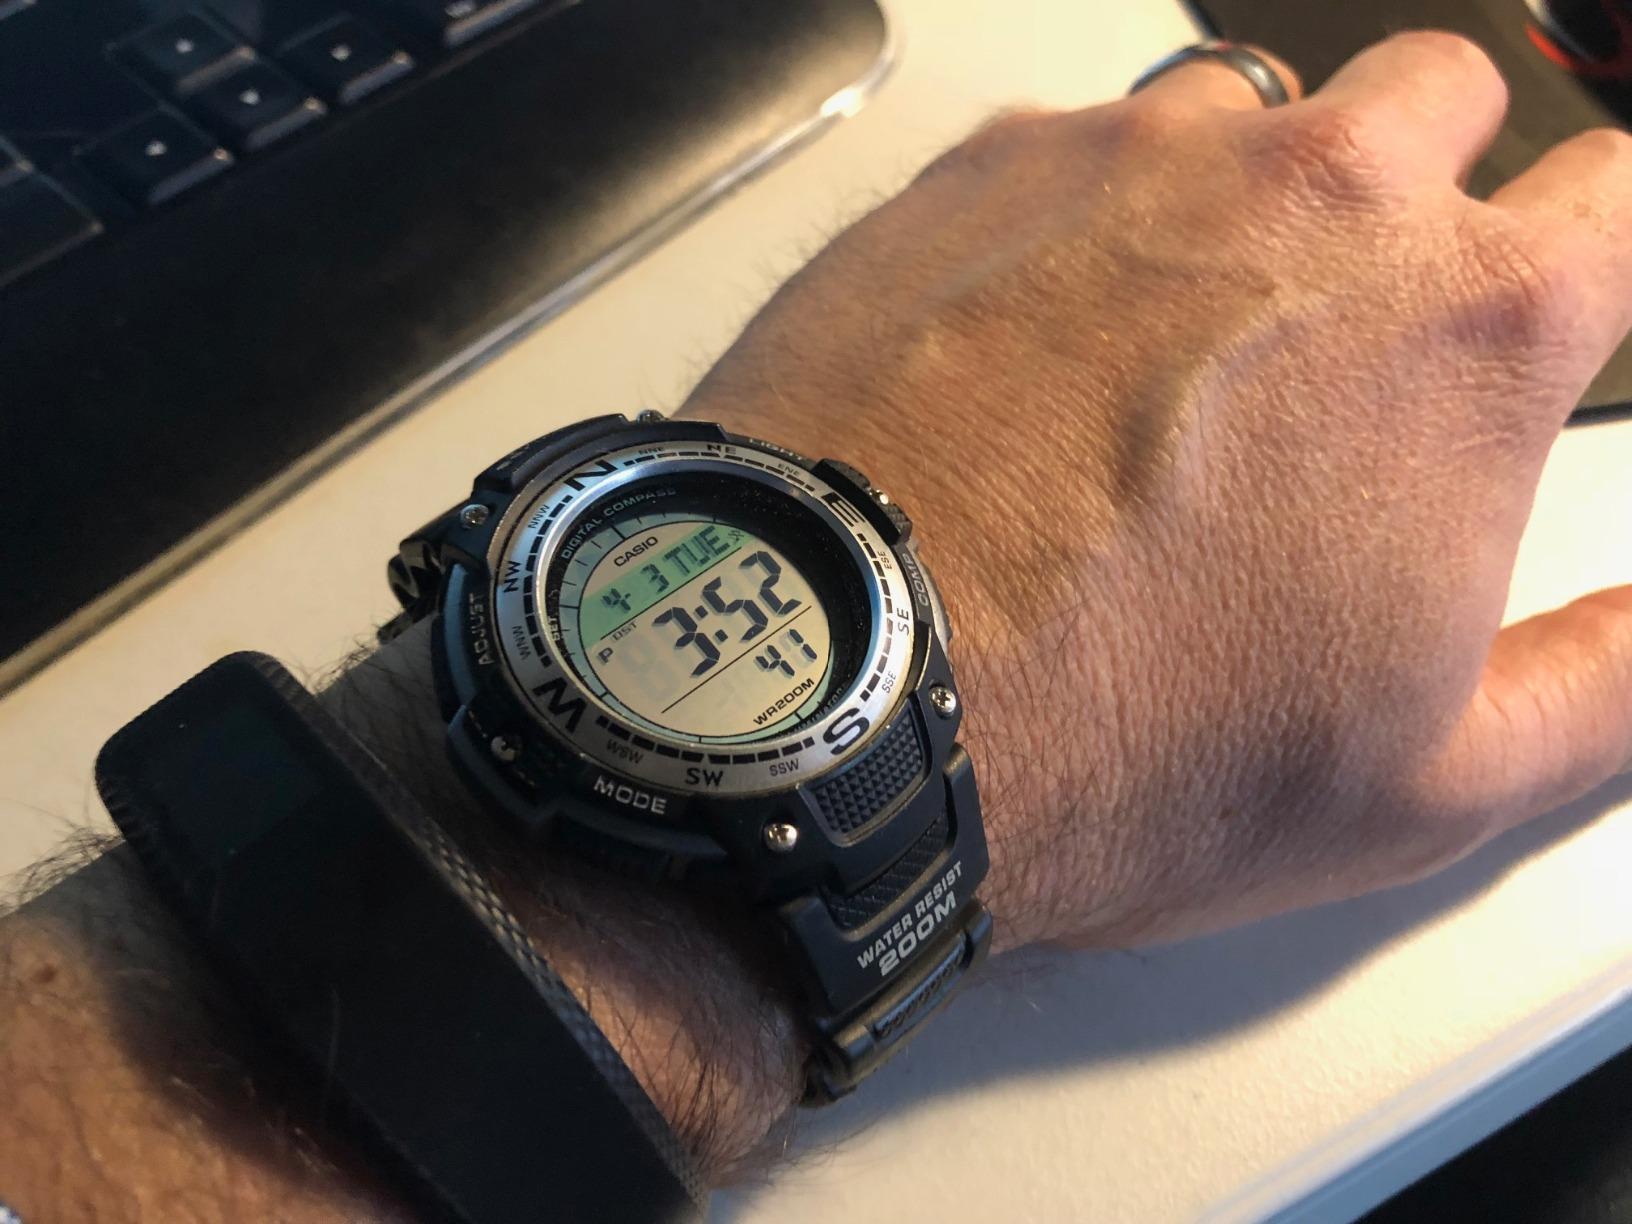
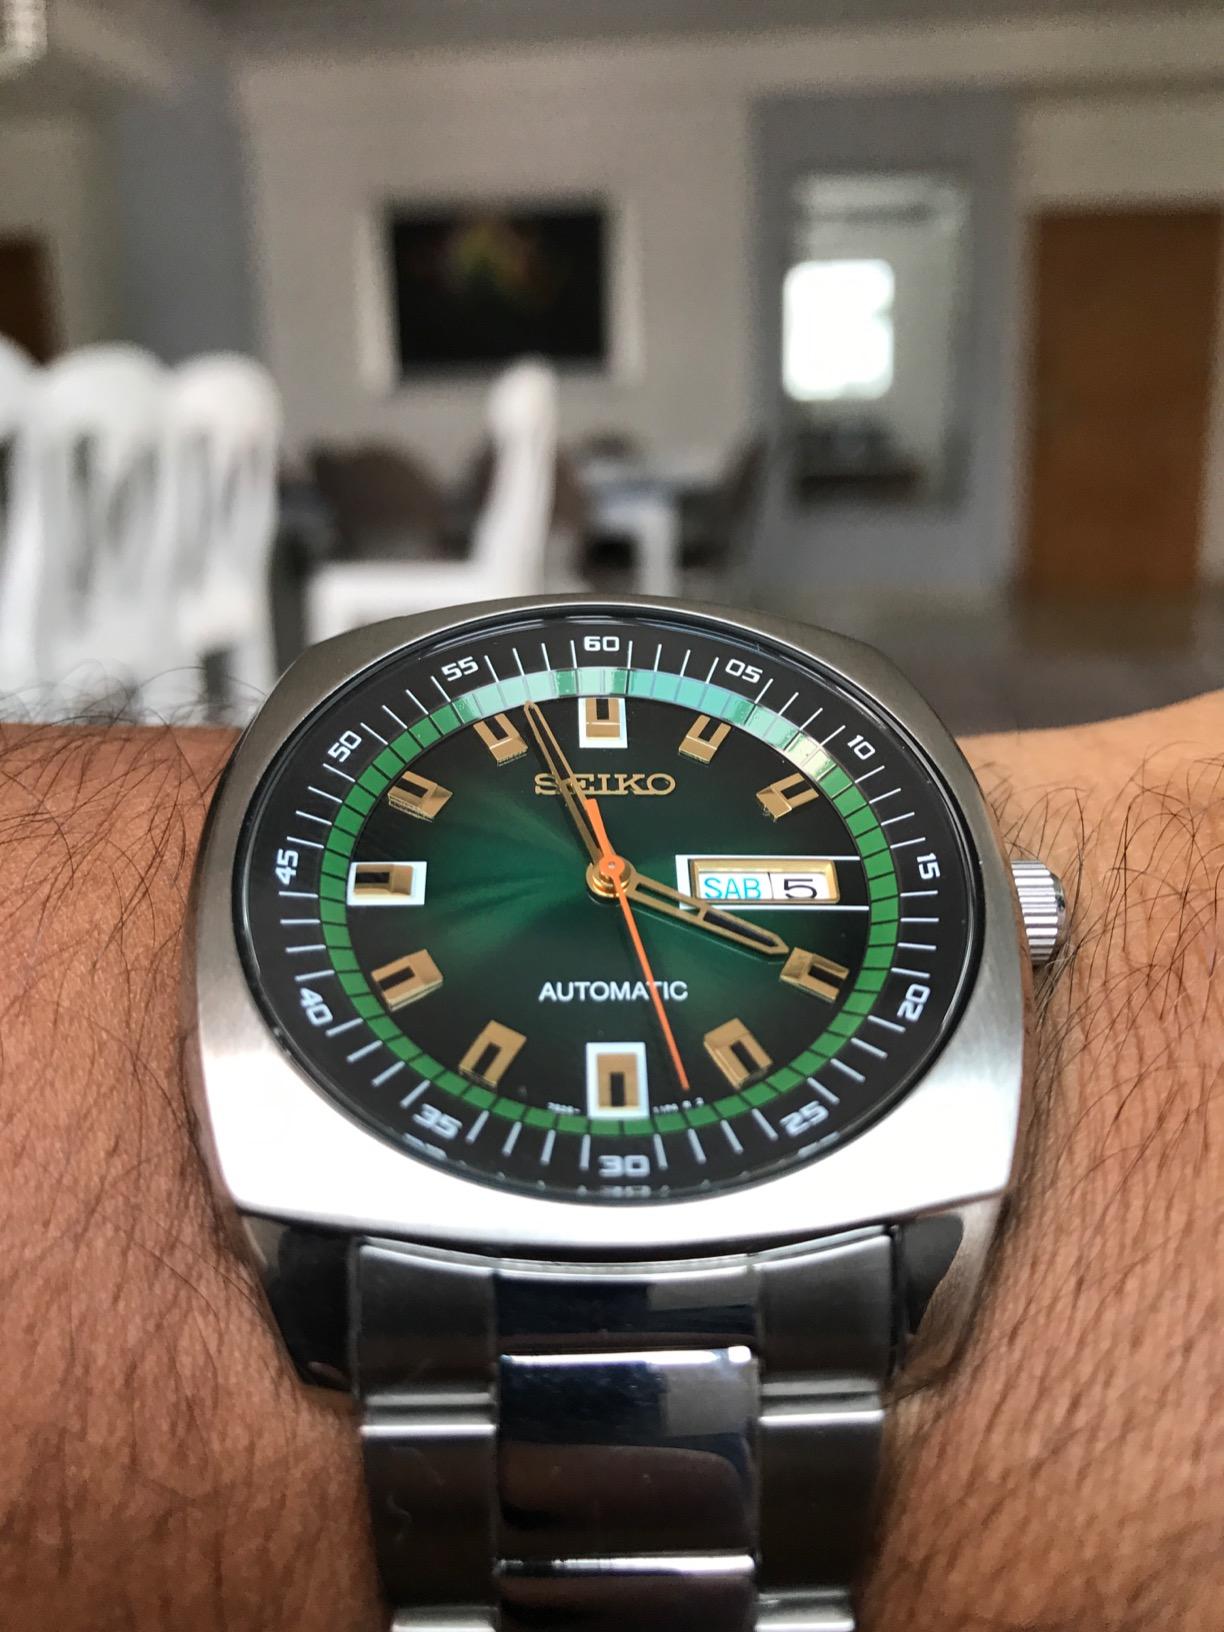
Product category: accessories_watch
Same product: no